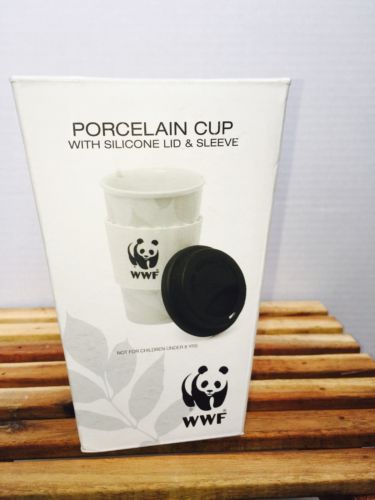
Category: mug